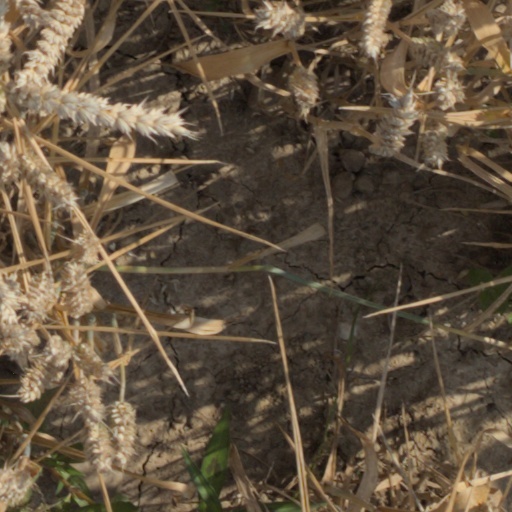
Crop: wheat